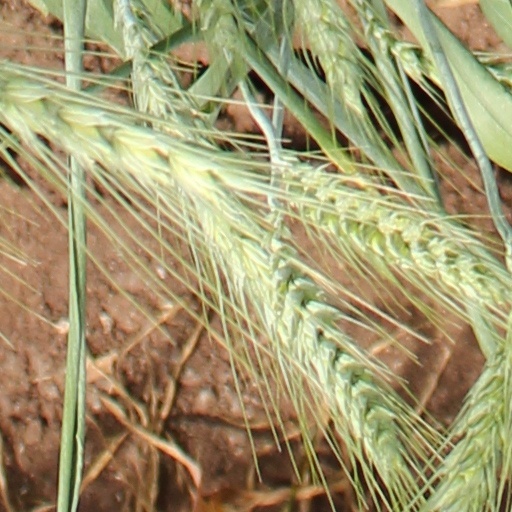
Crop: wheat